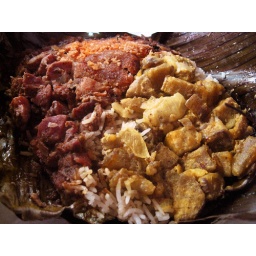
Lamprais Wrapped in Banana Leaf - eggplant curry, onion sambola, shrimp sambola, green banana curry, chicken curry and fish cutlet